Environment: real
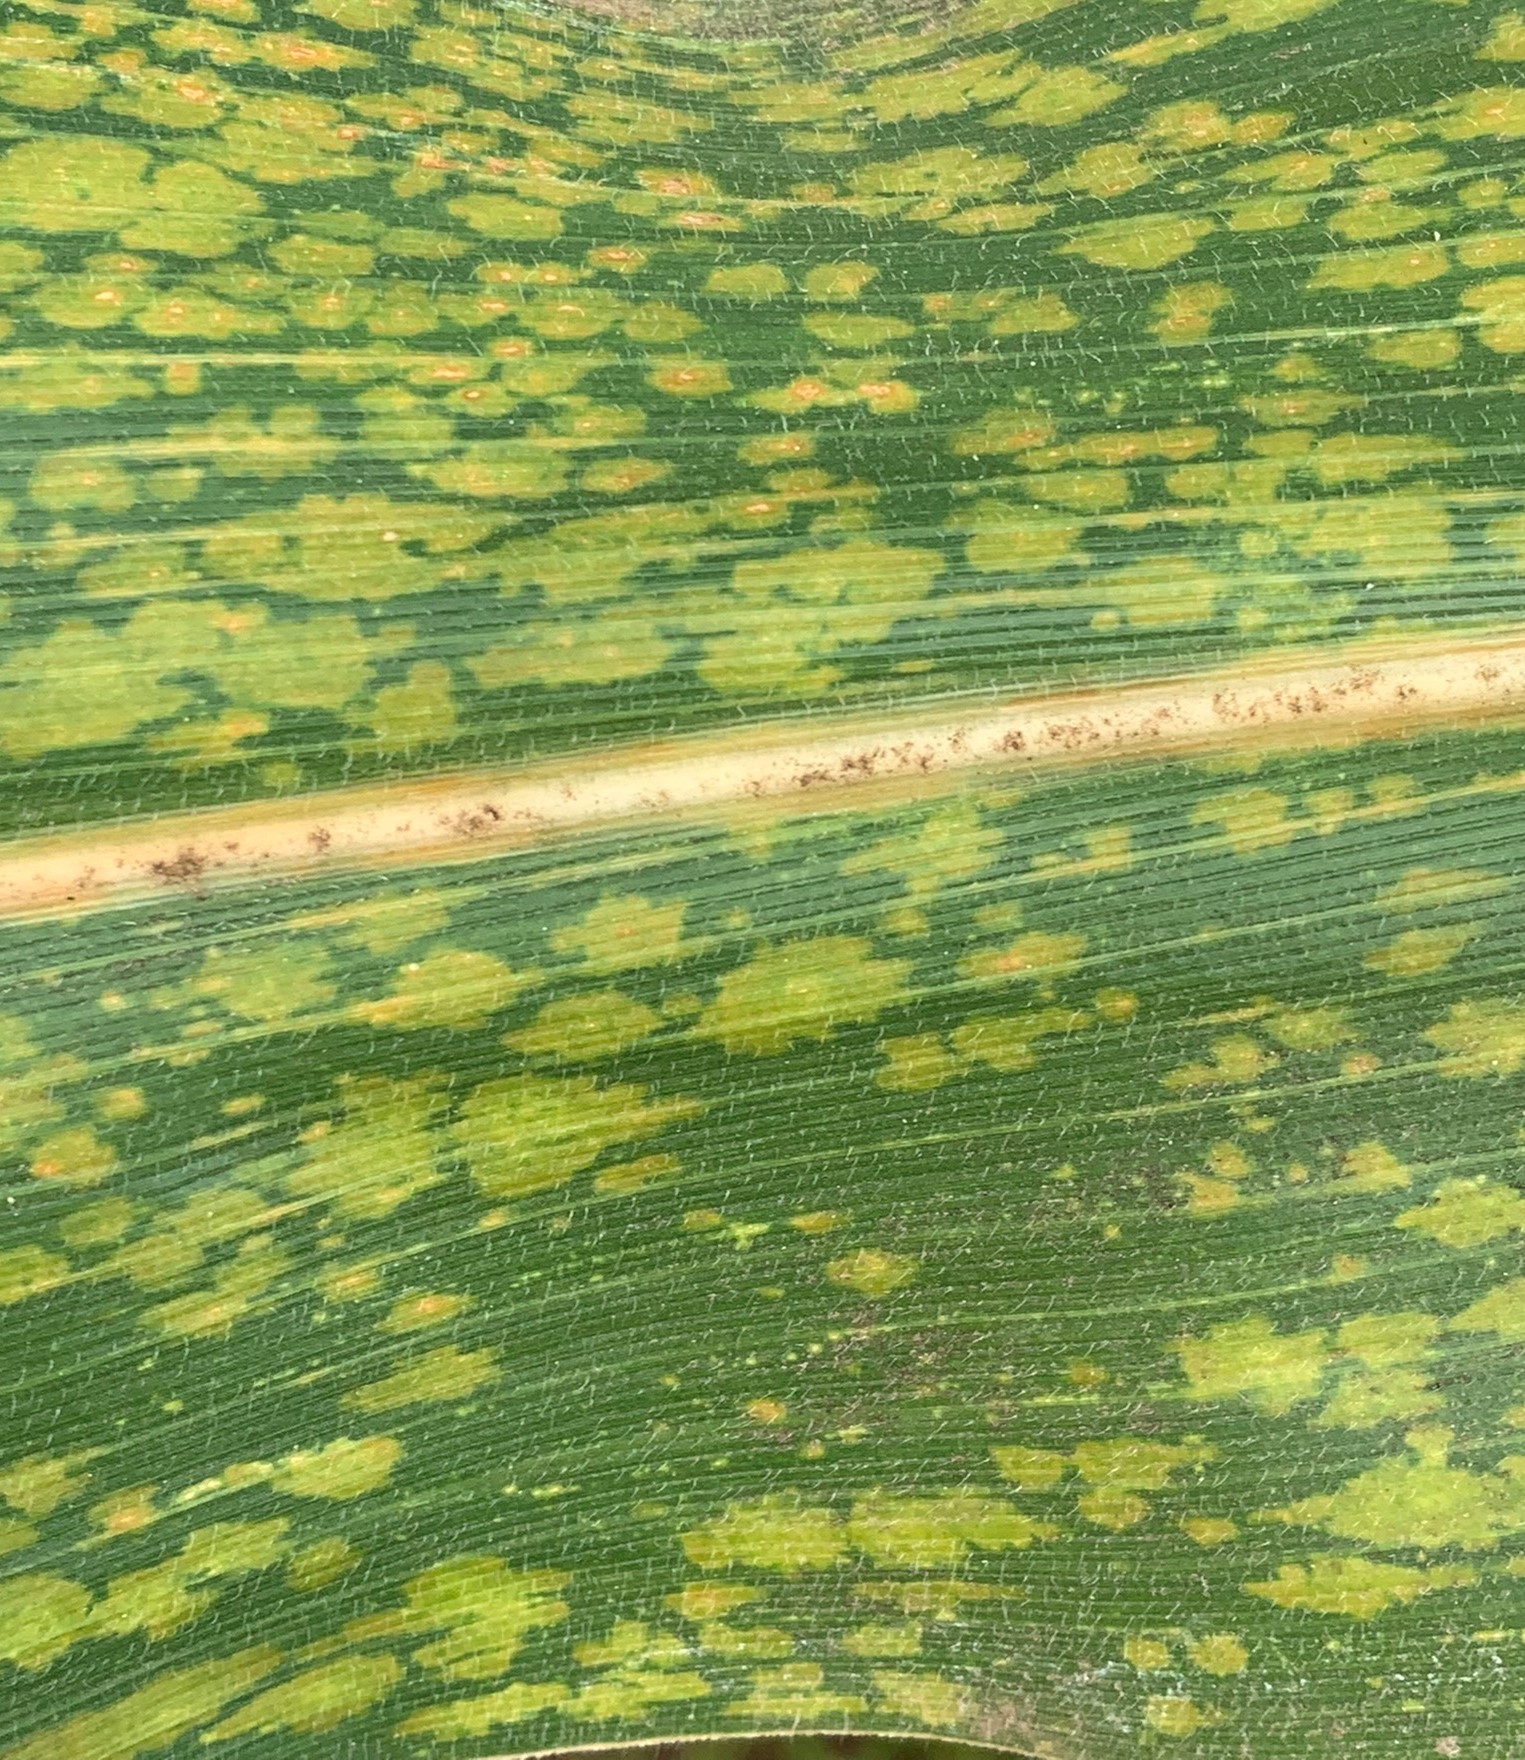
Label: lethal_necrosis